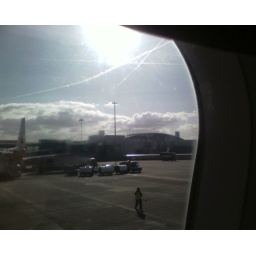
An &amp;quot;A&amp;quot; formed by airplanes in the sky at London Luton Airport.